Buildings of Jesus College, Oxford

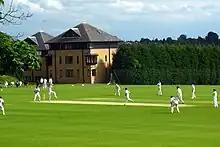
A cricket match in progress at the sports ground, with the two blocks of Hugh Price House in the background

Hardy's opinion was that, "if only it had an open timber roof instead of the plain ceiling, it would be one of the most picturesque College Libraries". Another author said (in 1914, after the provision of a library for undergraduates elsewhere in the quadrangle) that it was "one of the most charming of Oxford libraries, and one of the least frequented". The window at the south end has four lights; Pevsner noted that it was Gothic in style, despite the date of construction. Simon Jenkins said that the library is "a delight". Betjeman wrote in 1938 that "The woodwork, the brown leather of the books, the clear windows and the slim height of the room make it one of the best little-known sights of Oxford".